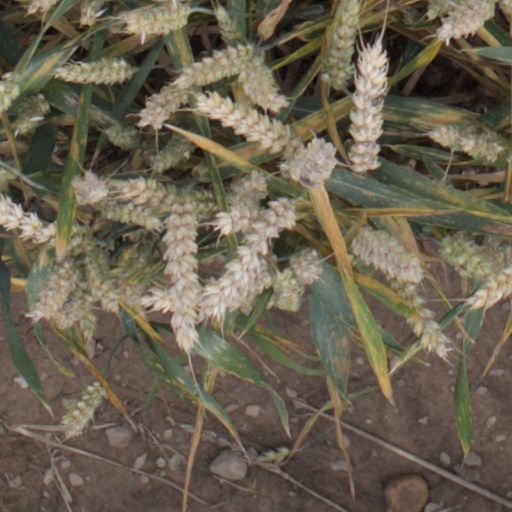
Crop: wheat